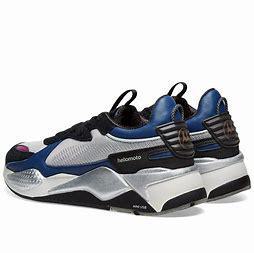
Brand: Puma
Model: Rs